Fingal, Victoria

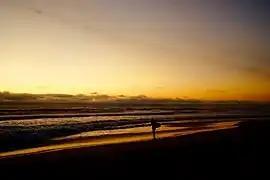
Gunnamatta Beach, January 2017

Fingal is a locality on the Mornington Peninsula in Melbourne, Victoria, Australia, approximately south of Melbourne's Central Business District, located within the Shire of Mornington Peninsula local government area. Fingal recorded a population of 637 at the 2021 census.